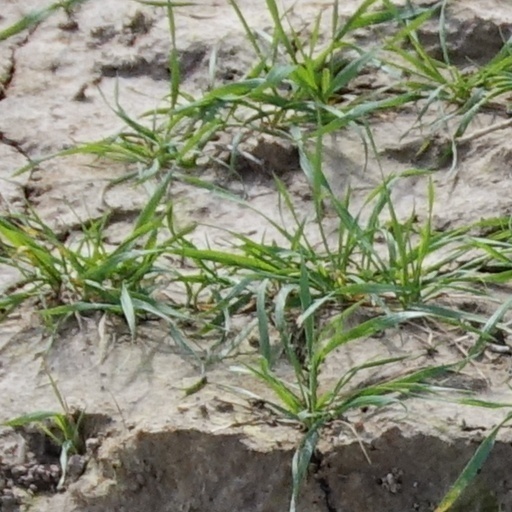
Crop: wheat